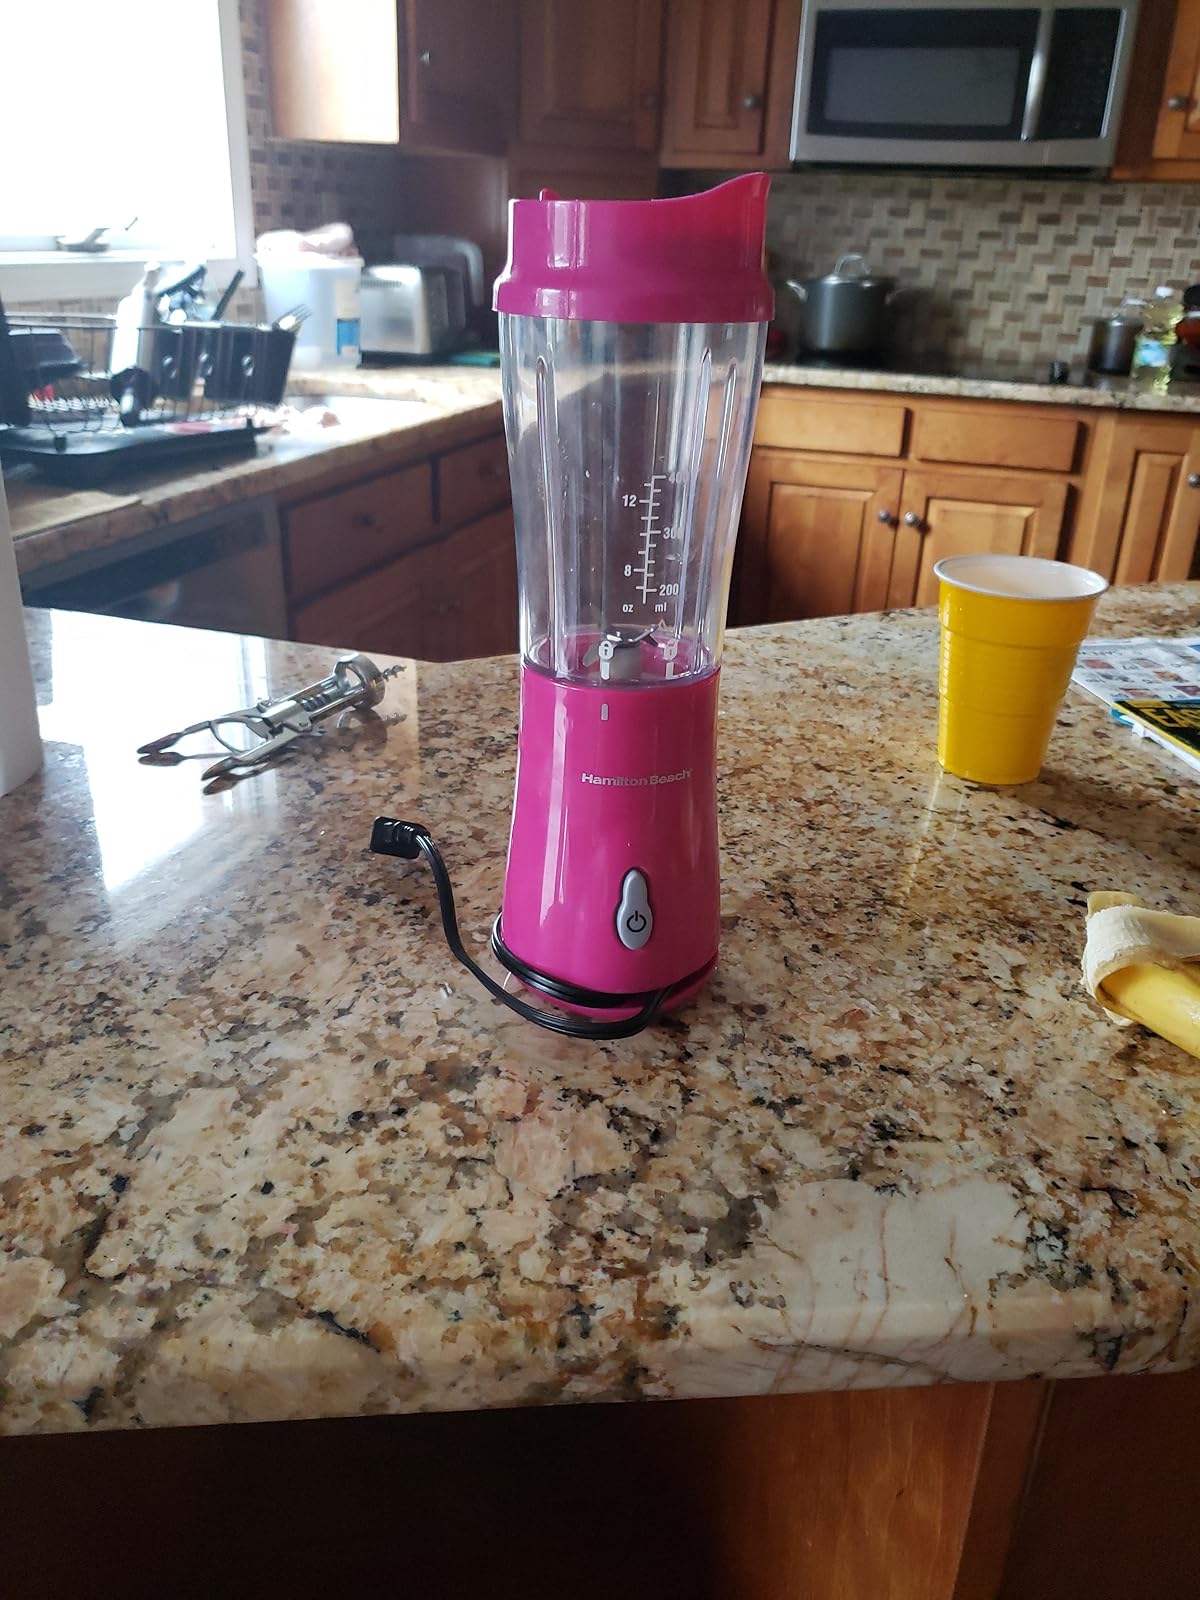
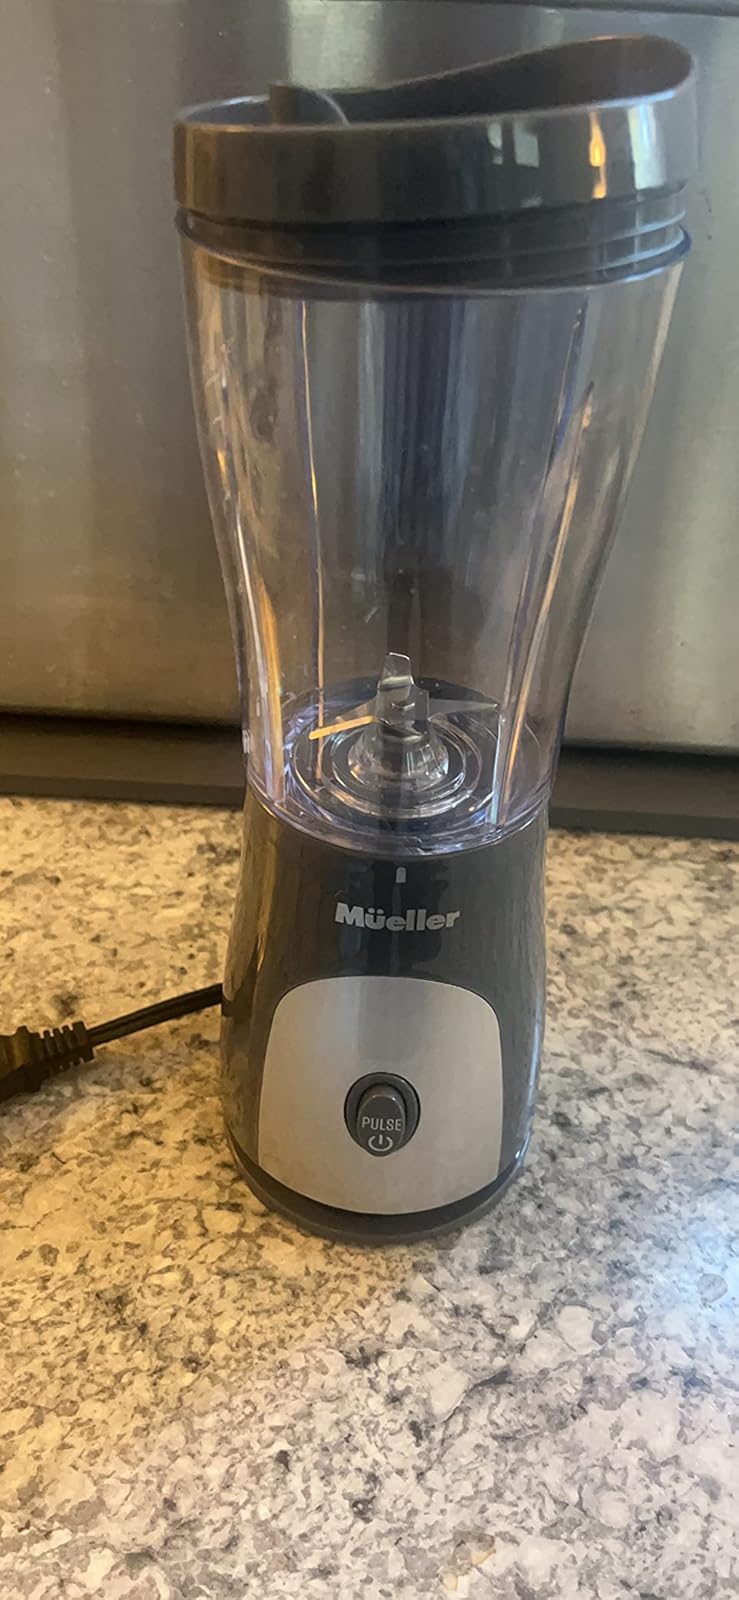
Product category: items_blender
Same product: no